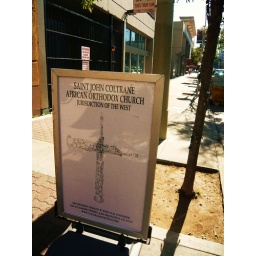
The sign outside the building displayed a cross formed by two musical instruments--symbolic of the experience at this church.